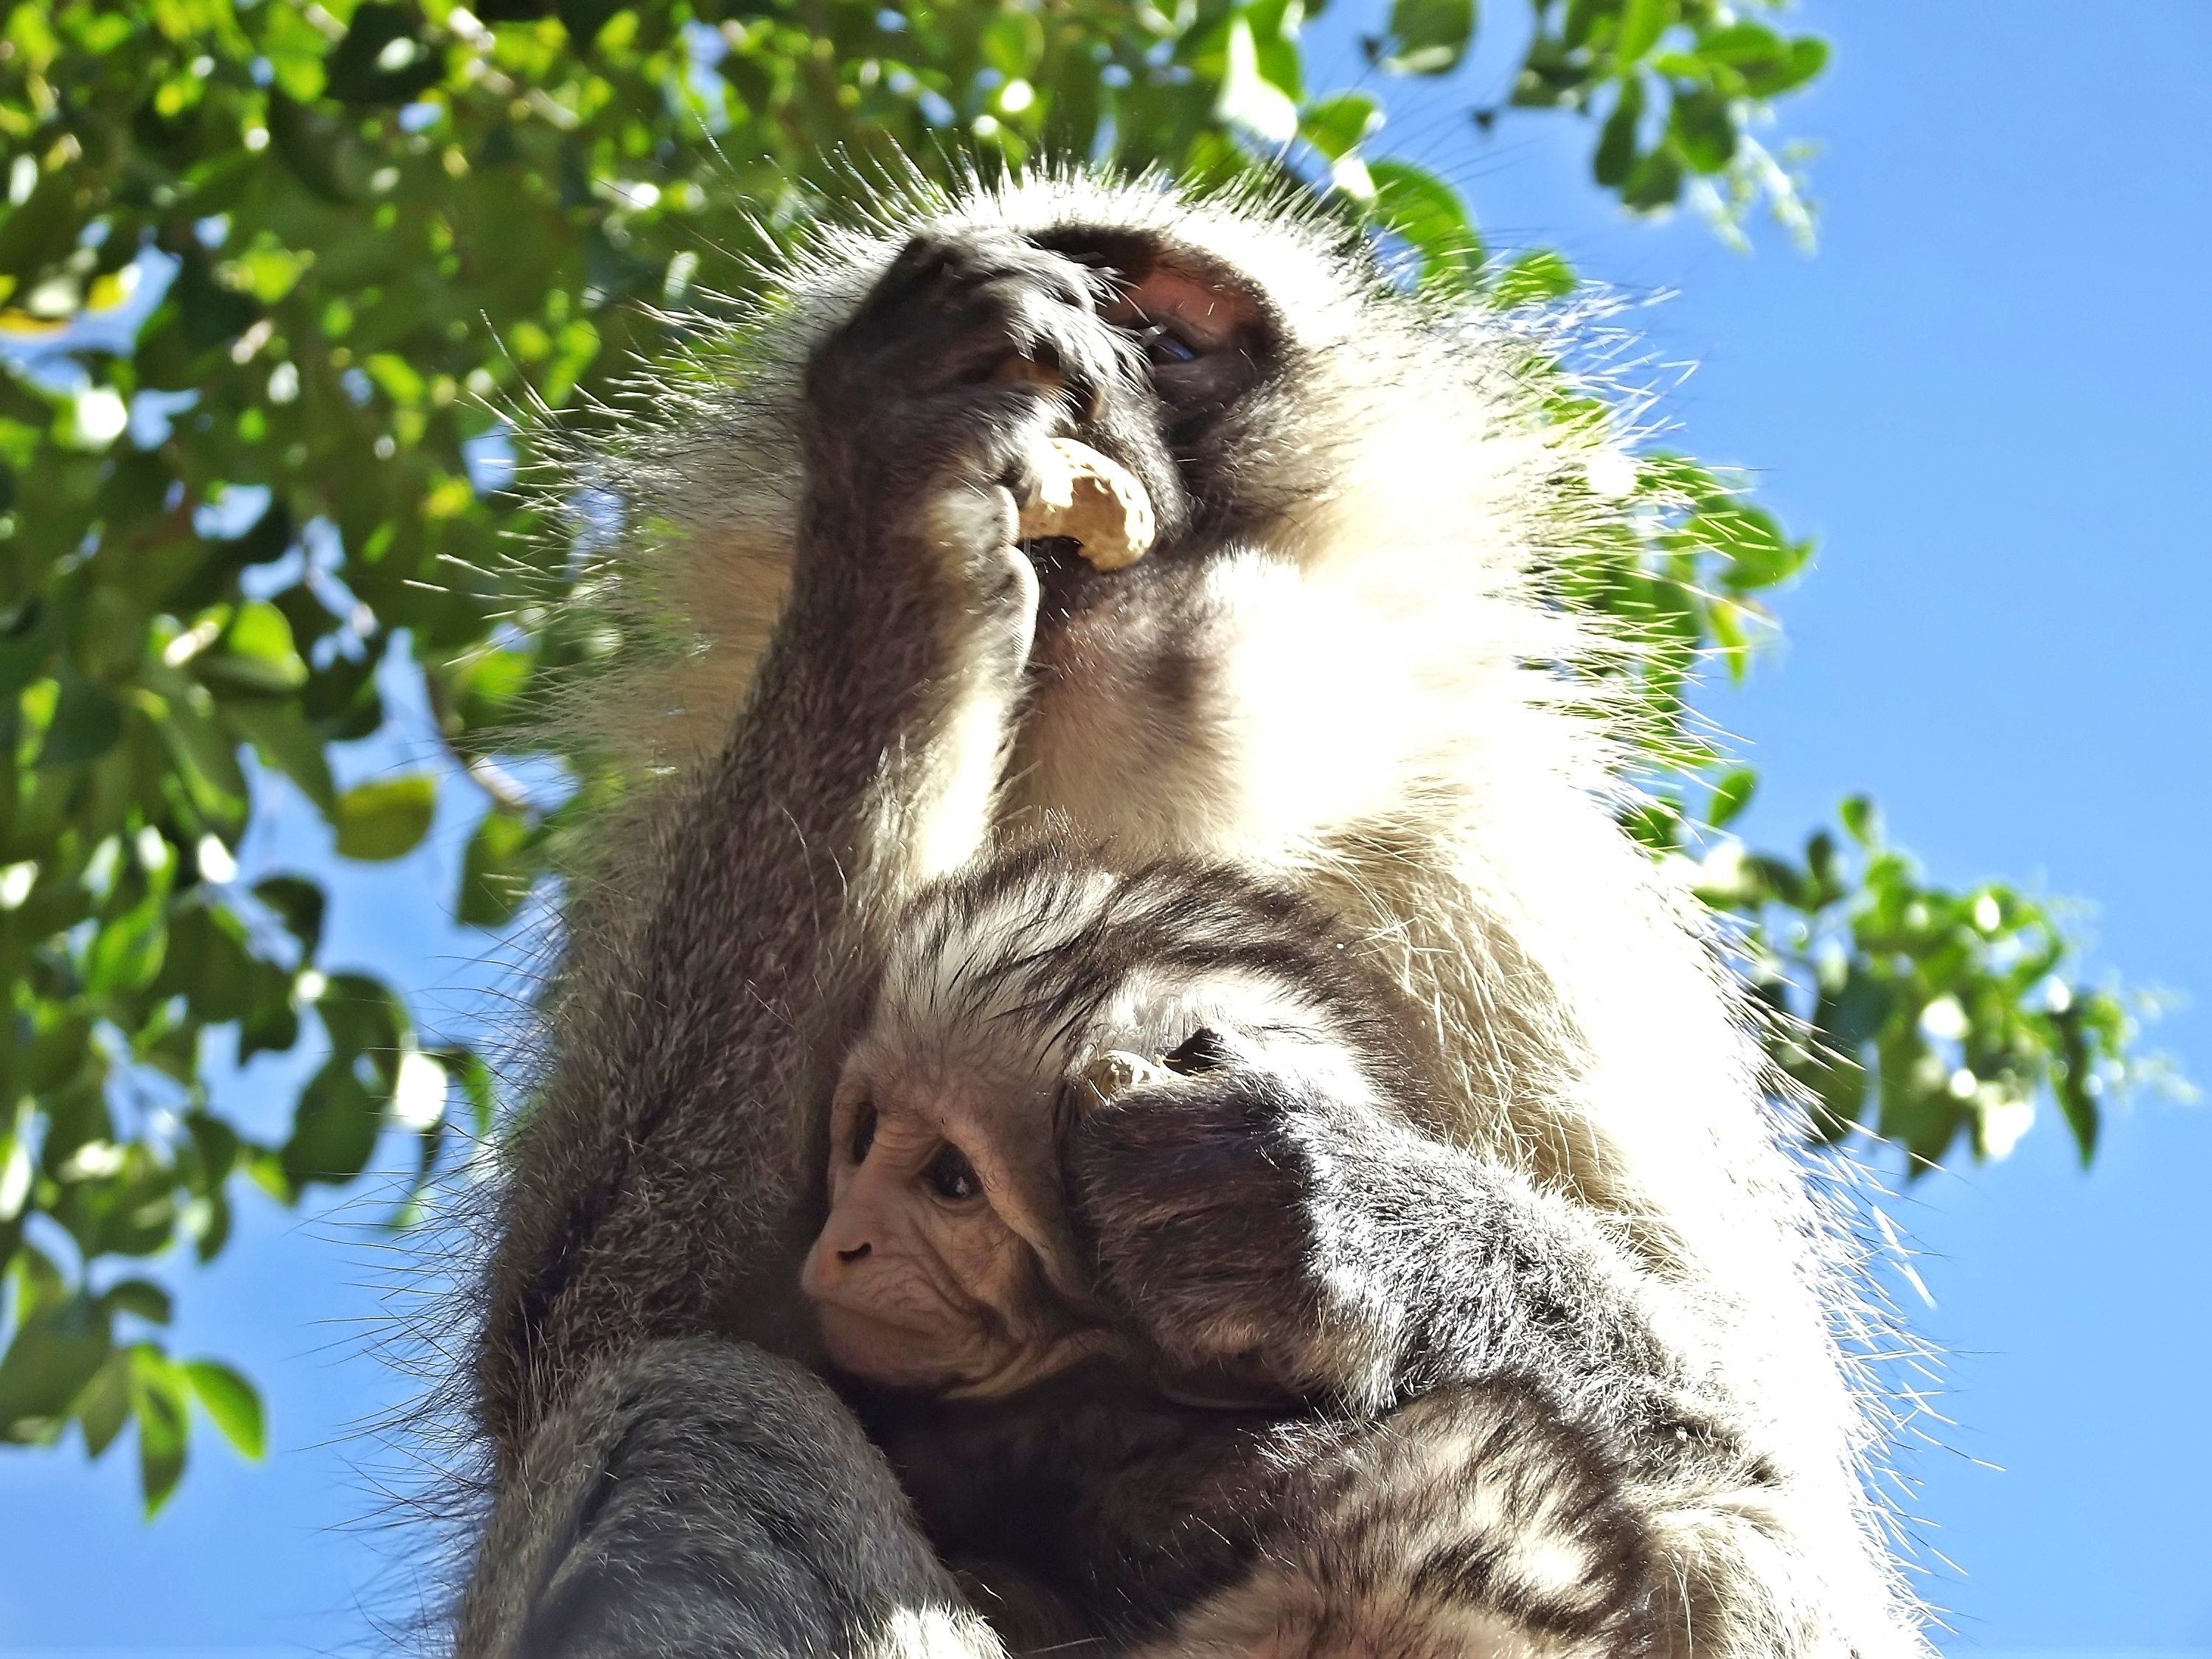
nature, wilderness, hair, photography, animal, cute, wildlife, wild, love, fur, young, sitting, natural, small, mammal, child, care, garden, monkey, holding, baby, fauna, primate, parent, face, feeding, family, mother, ape, infant, head, hairy, vertebrate, habitat, adorable, primates, species, african, visit, south africa, macaque, vervet, hartbeespoort, new world monkey, schoemansville